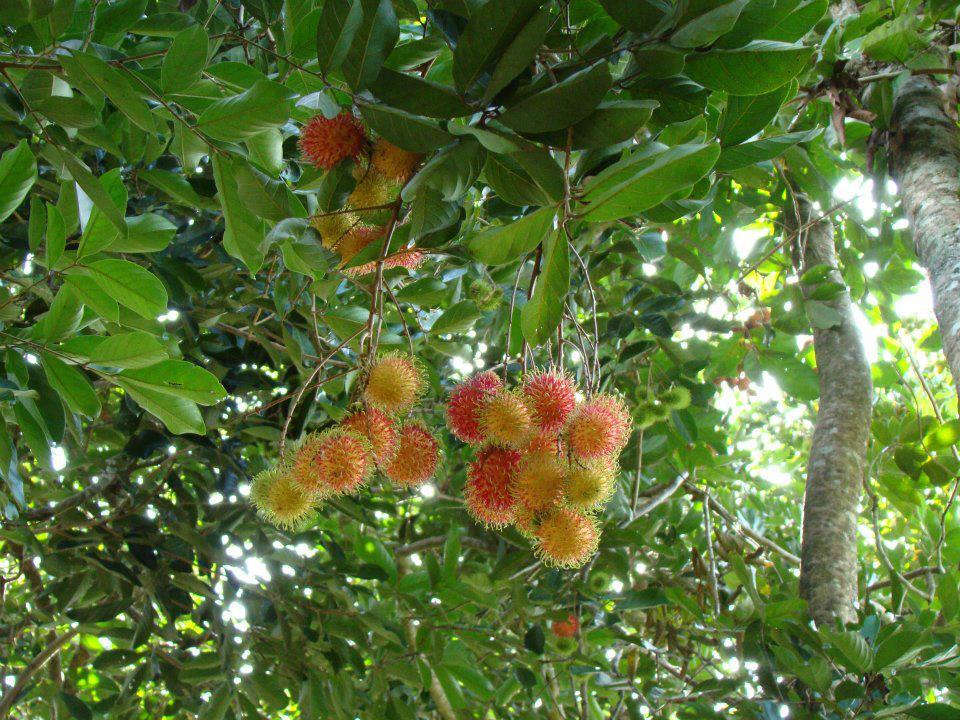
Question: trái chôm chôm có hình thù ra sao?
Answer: trái chôm chôm có hình cầu, màu đỏ hoặc vàng, và nhiều lông